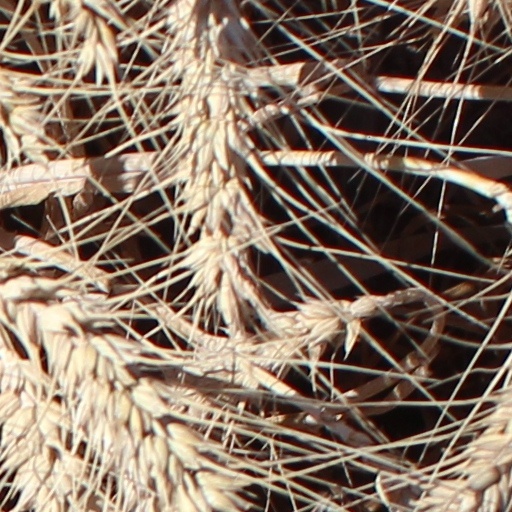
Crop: wheat